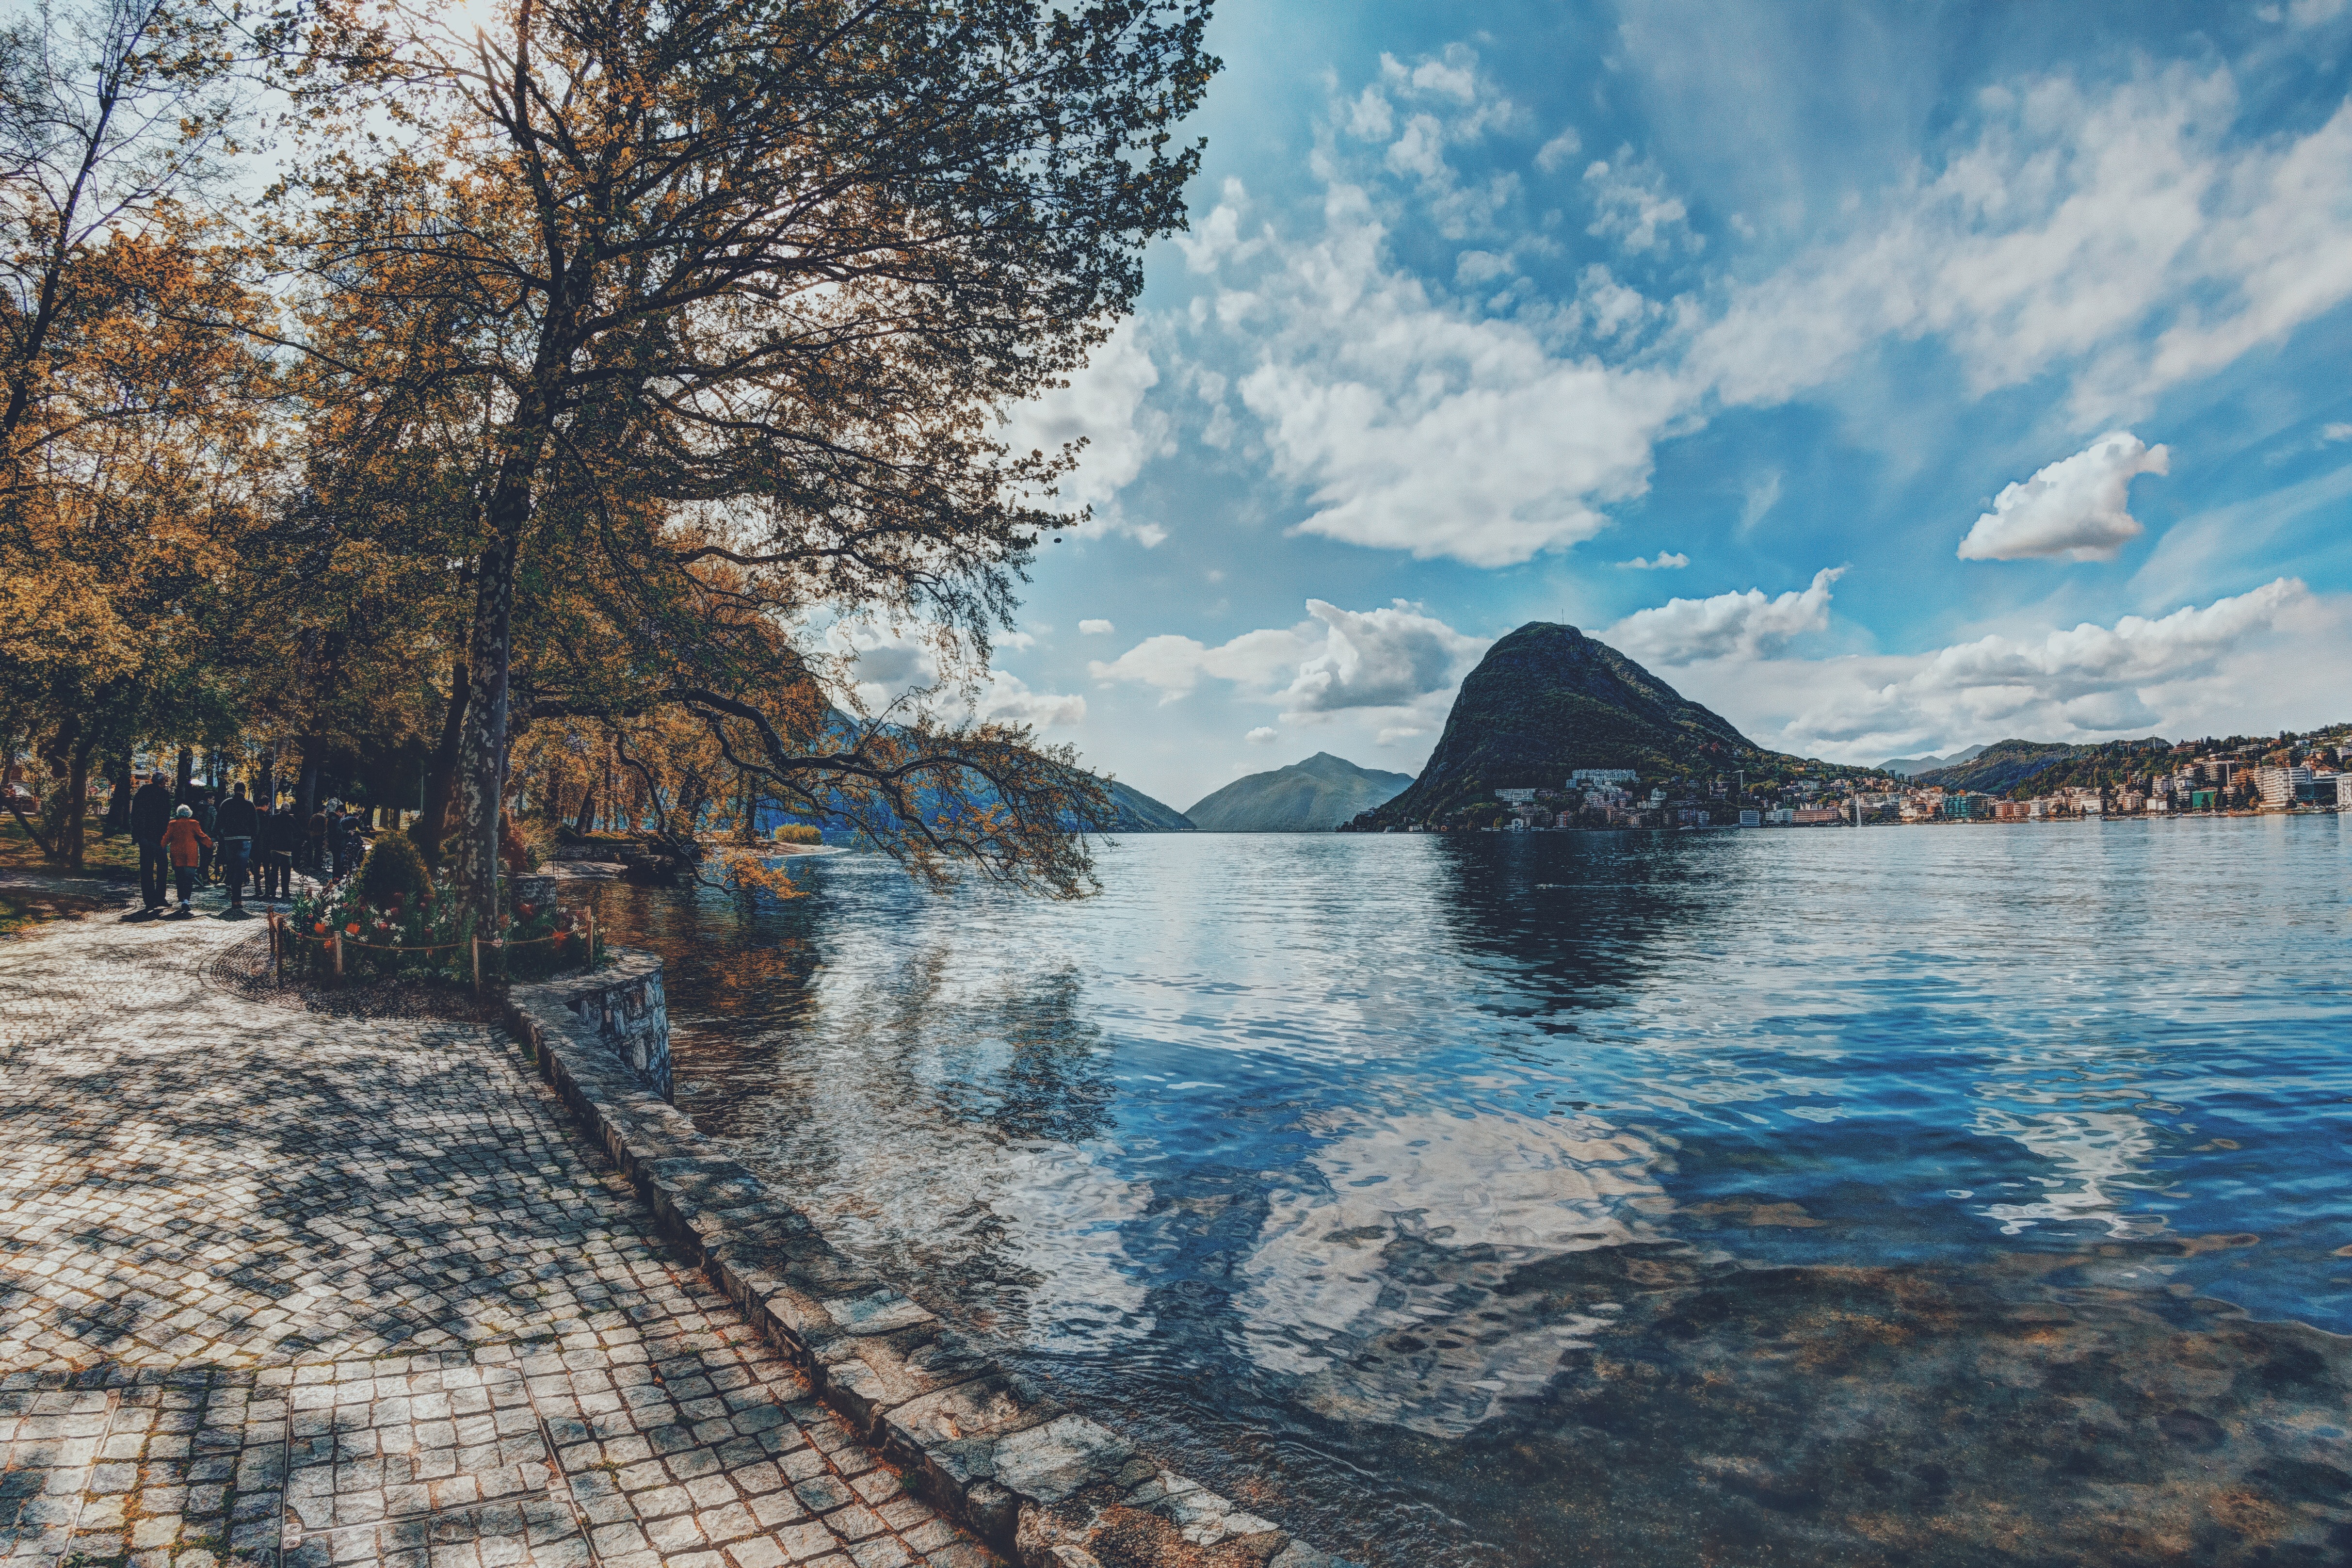
sky, water, natural landscape, rock, tree, coast, reflection, sea, cloud, mountain, shore, tourism, ocean, painting, coastal and oceanic landforms, landscape, watercolor paint, bay, river, vacation, lake, tourist attraction, city